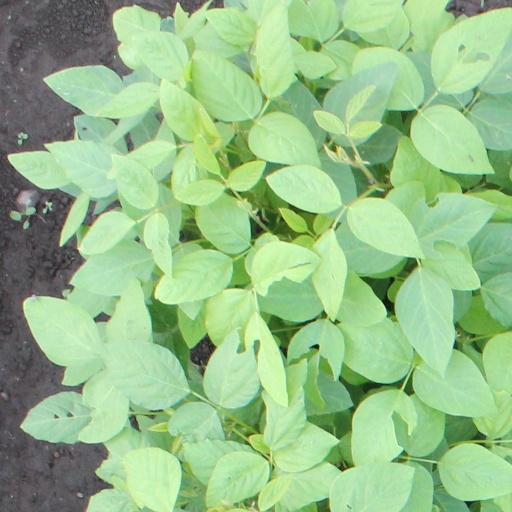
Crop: soybean